Pennsylvania Route 666

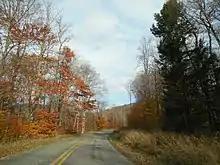
PA 666 in Hickory Township

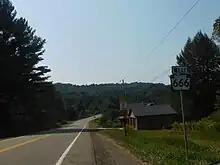
PA 666 in Barnes

PA 666 begins at an intersection with US 62 along the banks of the Allegheny River in East Hickory. The route progresses eastward, intersecting with East Hickory Road, a dead end street that is part of old US 62. With trees and some homes surrounding the highway, PA 666 continues out of East Hickory and into Hickory Township. The highway heads into Queen, intersecting with two dead-end streets before turning to the southeast. The route quickly leaves Queen, entering a heavily forested area. The trees around the highway are very dense and surround the highway for several miles. The southeastern motion that PA 666 was following becomes a steady east, with the highway making several changes in its direction. There is an intersection with a local road, Yellow Hammer Road, which has access to a small amount of civilization. The road however, is a loop, and merges in soon after. The route continues farther through the dense forestry, intersecting with a woods road. PA 666 continues farther to the southeast, entering a break in the dense forestry.